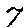
Label: 7